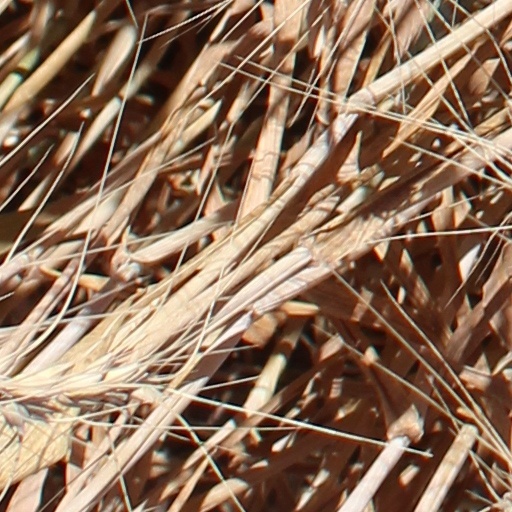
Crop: wheat